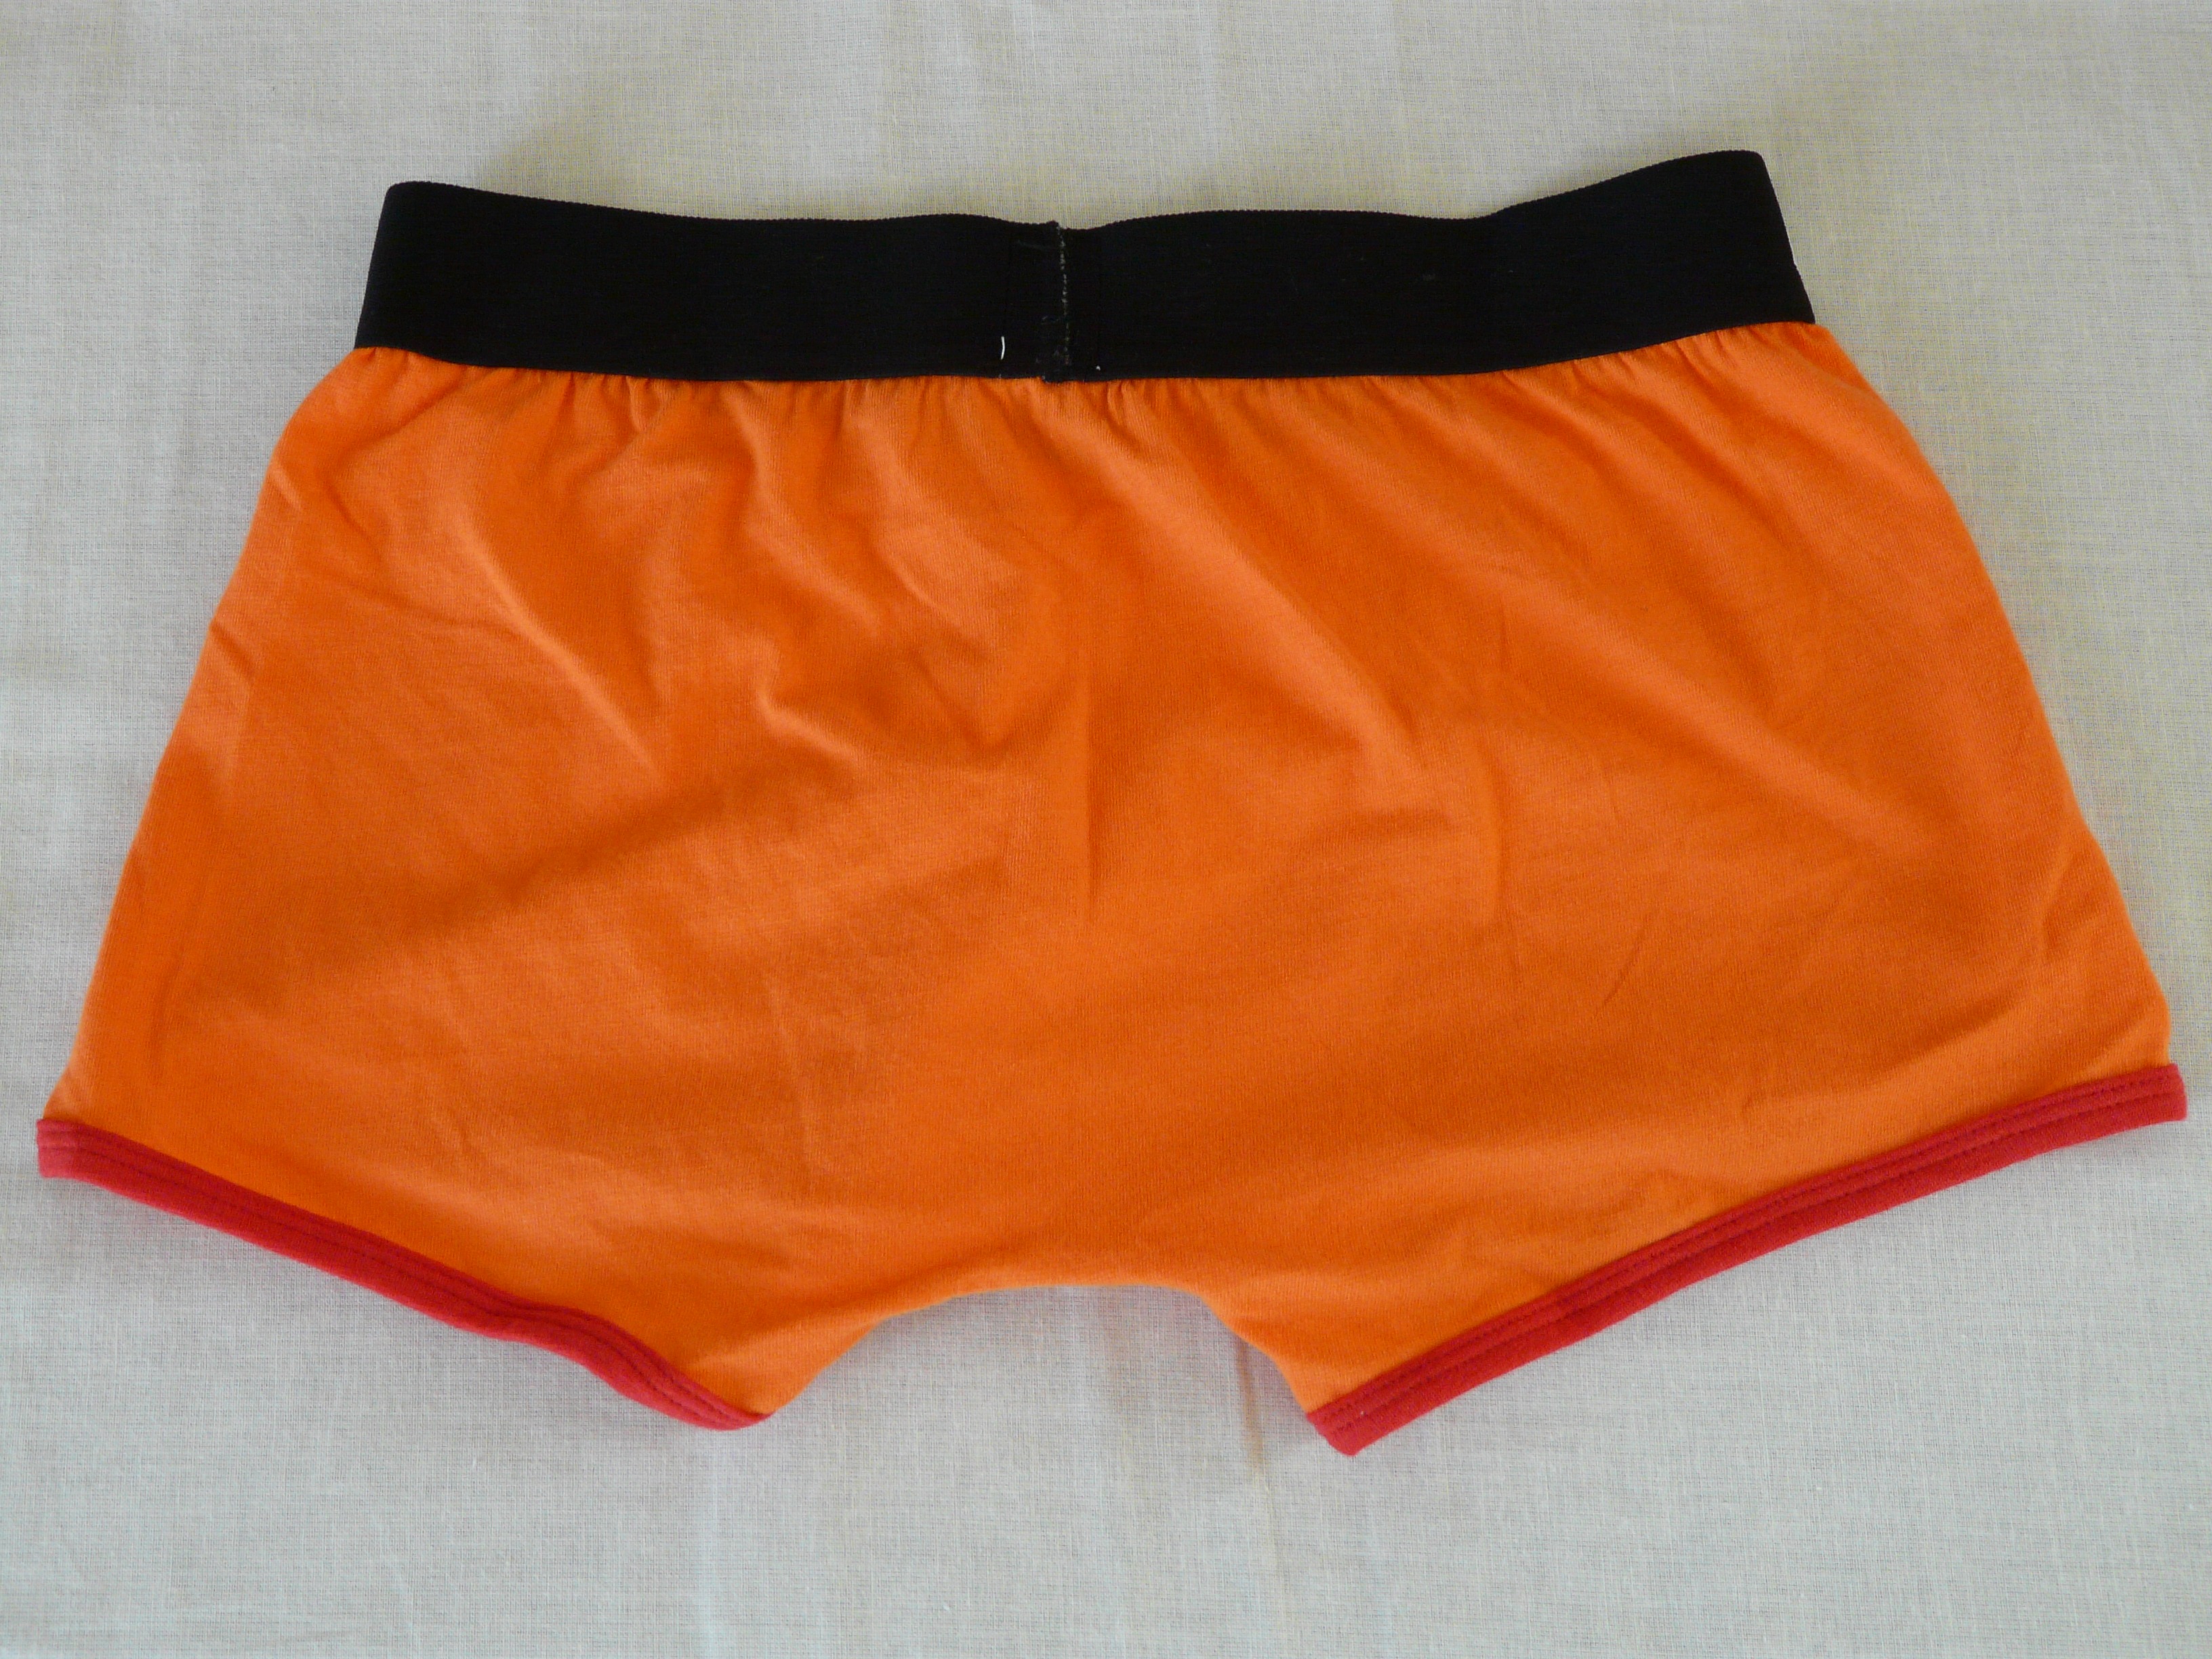
male, orange, color, clothing, colorful, swimwear, fabric, shorts, trunks, sexy, underwear, tissue, abdomen, briefs, underpants, attract, undergarment, swim brief, active shorts